Imperial Japanese Navy Air Service

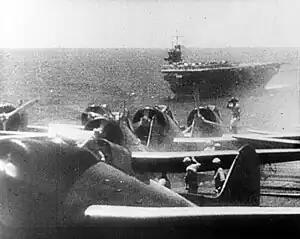
1st Air Fleet Aichi D3A dive bombers preparing to bomb American naval base in Pearl Harbor, Hawaii

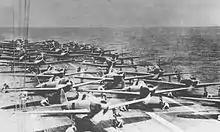
Mitsubishi A6M Zero fighter aircraft and other aircraft preparing for takeoff on the aircraft carrier "Shōkaku" on 7 December 1941, for the attack on Pearl Harbor

At the beginning of the Pacific War against the United States, the Imperial Japanese Navy possessed the most powerful carrier force in the world, through a combination of excellent ships, well-designed aircraft, and superior aviators.